Myron Dobashi

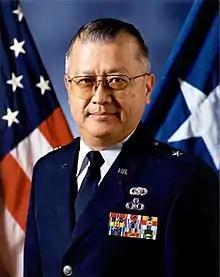

Myron N. Dobashi (born August 1, 1943) is a retired brigadier general in the National Guard of the United States and former commander of the Hawaii Air National Guard.